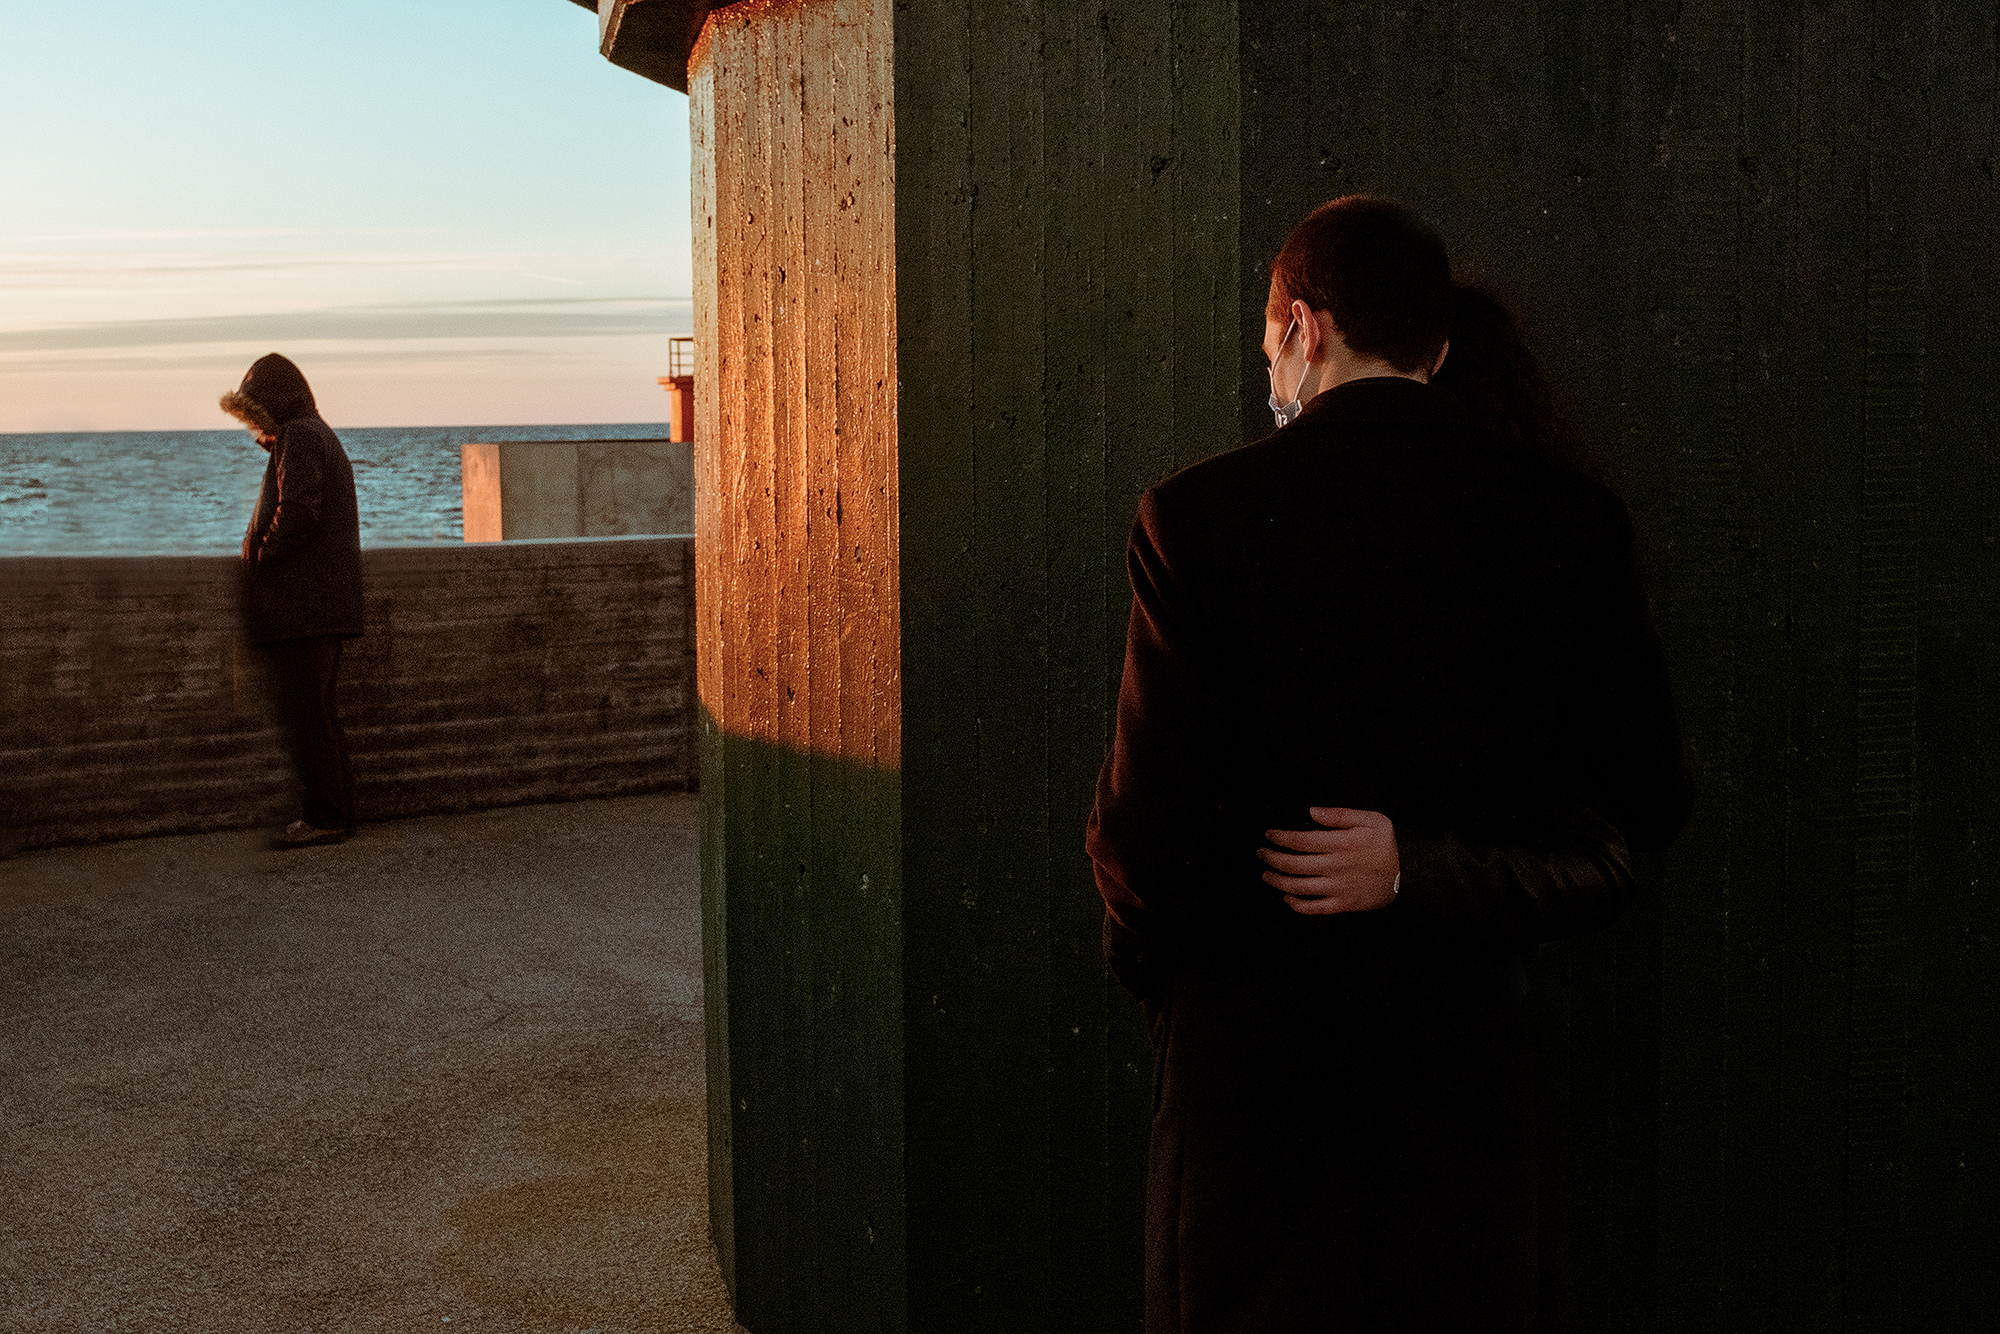
sky, water, coat, standing, grey, building, wood, blazer, Tints and shades, door, suit, formal wear, event, room, shadow, reflection, visual arts, landscape, darkness, horizon, rock, dusk, city, ocean, evening, sitting, backlighting, coast